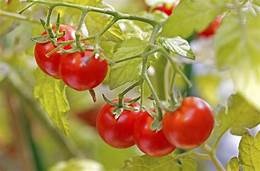
Label: tomato